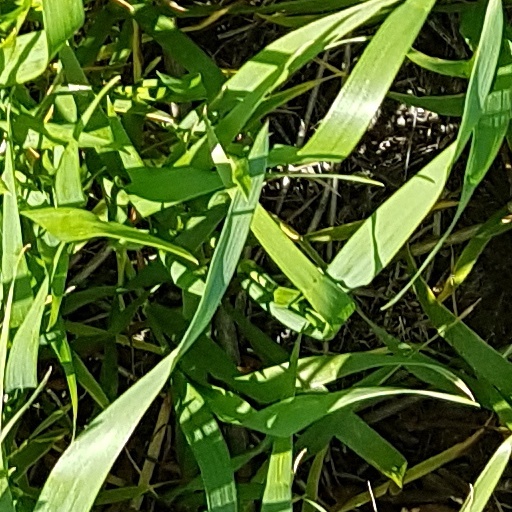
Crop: wheat